The Notebook (musical)

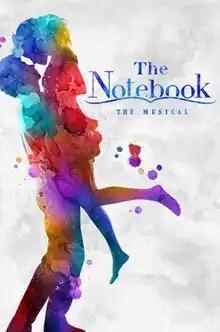
Broadway Promotional Poster

The Notebook is a musical with music and lyrics by Ingrid Michaelson and a book by Bekah Brunstetter. It is based on the 1996 novel of the same name, written by Nicholas Sparks. The musical opened on Broadway on March 14, 2024 at the Gerald Schoenfeld Theatre and closed on December 15, 2024.